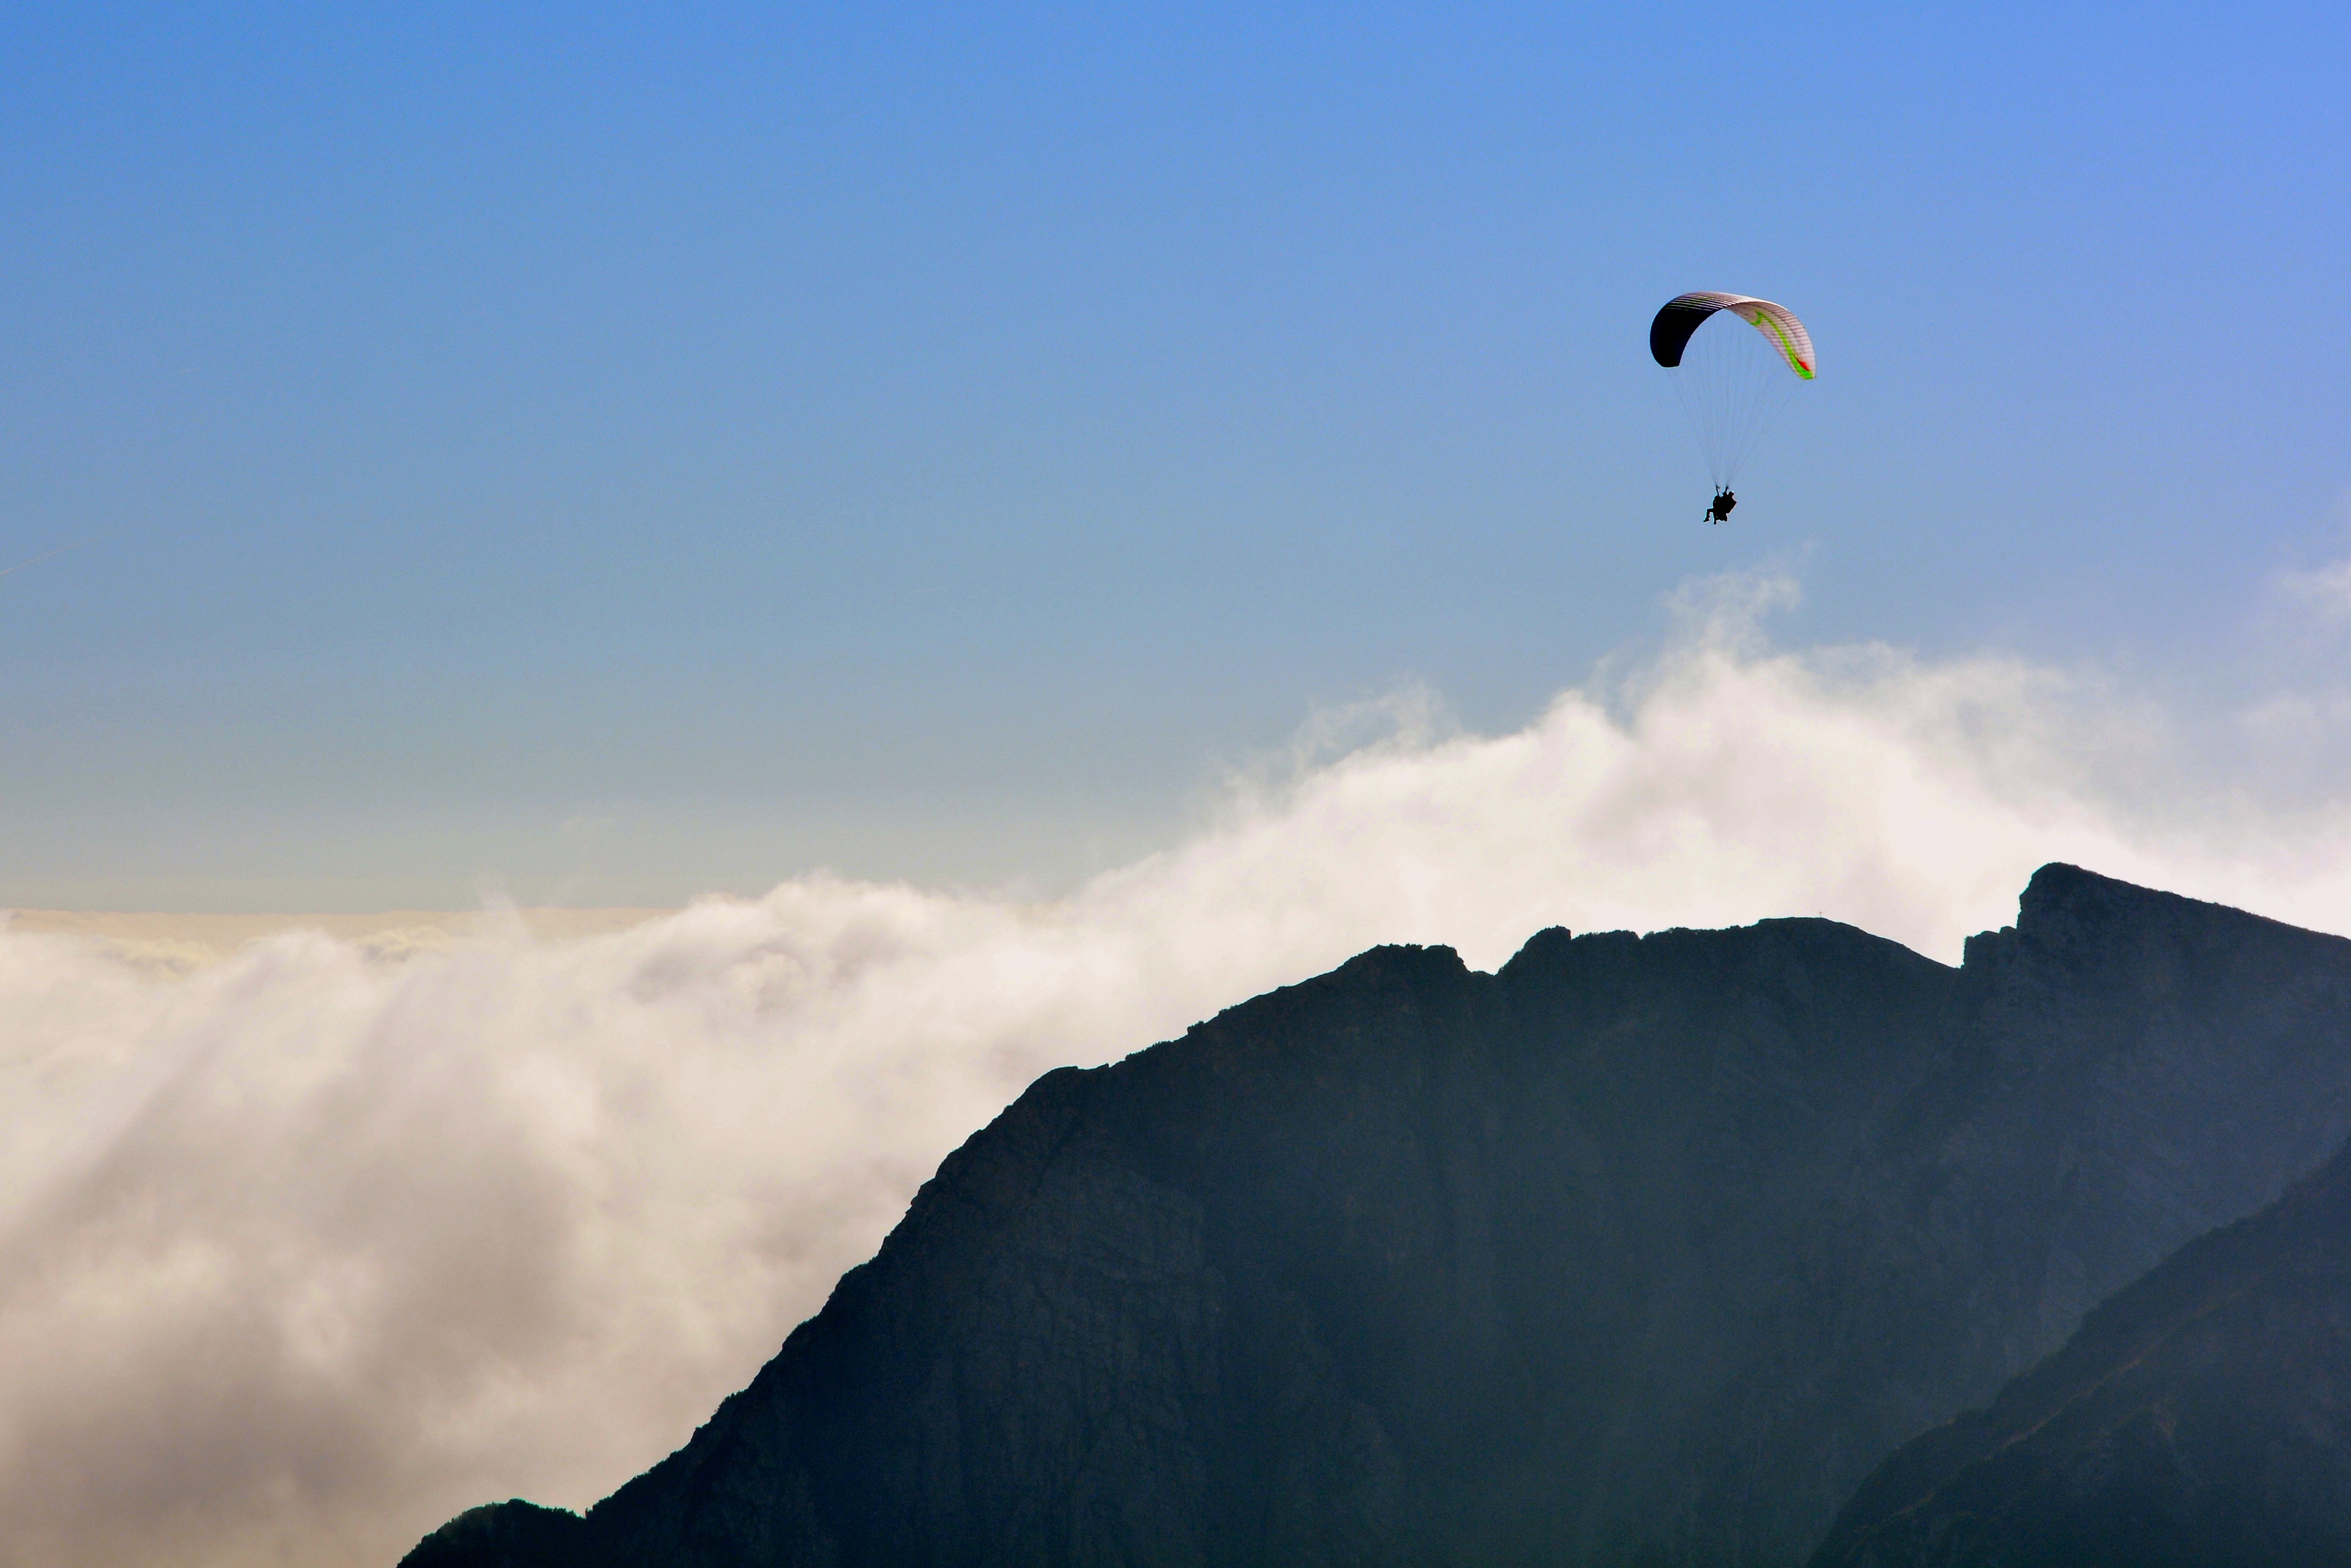
mountain, cloud, sky, wave, mountain range, fly, flight, extreme sport, parachute, paragliding, sports, takeoff, parachuting, air sports, atmosphere of earth, windsports